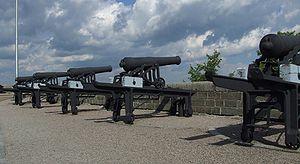
Citadelle de Québec, ville de Québec, CANADA